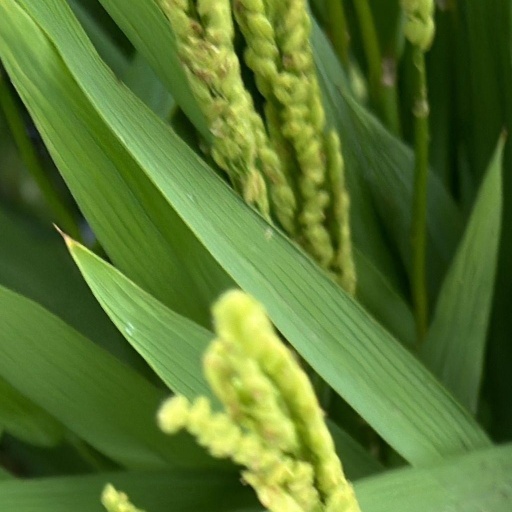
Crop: rice